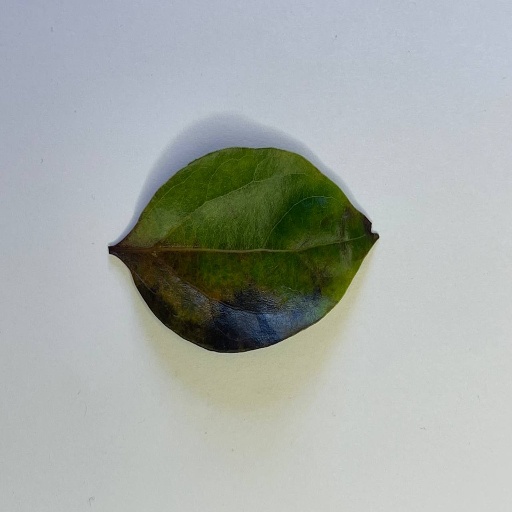
Species: Camphor
Leaf condition: Bacterial Spot